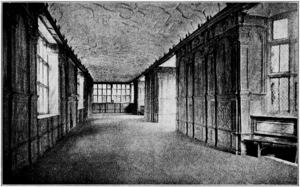
Jane Eyre est une mini-série britannique en quatre épisodes, réalisée par Susanna White sur un scénario de Sandy Welch, diffusée pour la première fois à l'automne 2006 sur BBC One, puis en janvier de l'année suivante en Espagne et aux États-Unis. C'est une adaptation télévisuelle du roman éponyme de Charlotte Brontë paru en 1847 et fréquemment adapté tant au cinéma qu'à la télévision. Elle a été diffusée en France en VM sur Arte en septembre 2012 et rediffusée sur Numéro 23 depuis le 6 septembre 2016.